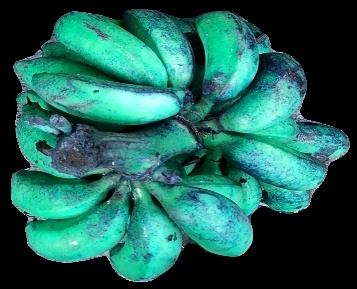
Variety: rasbale
Grade: grade3